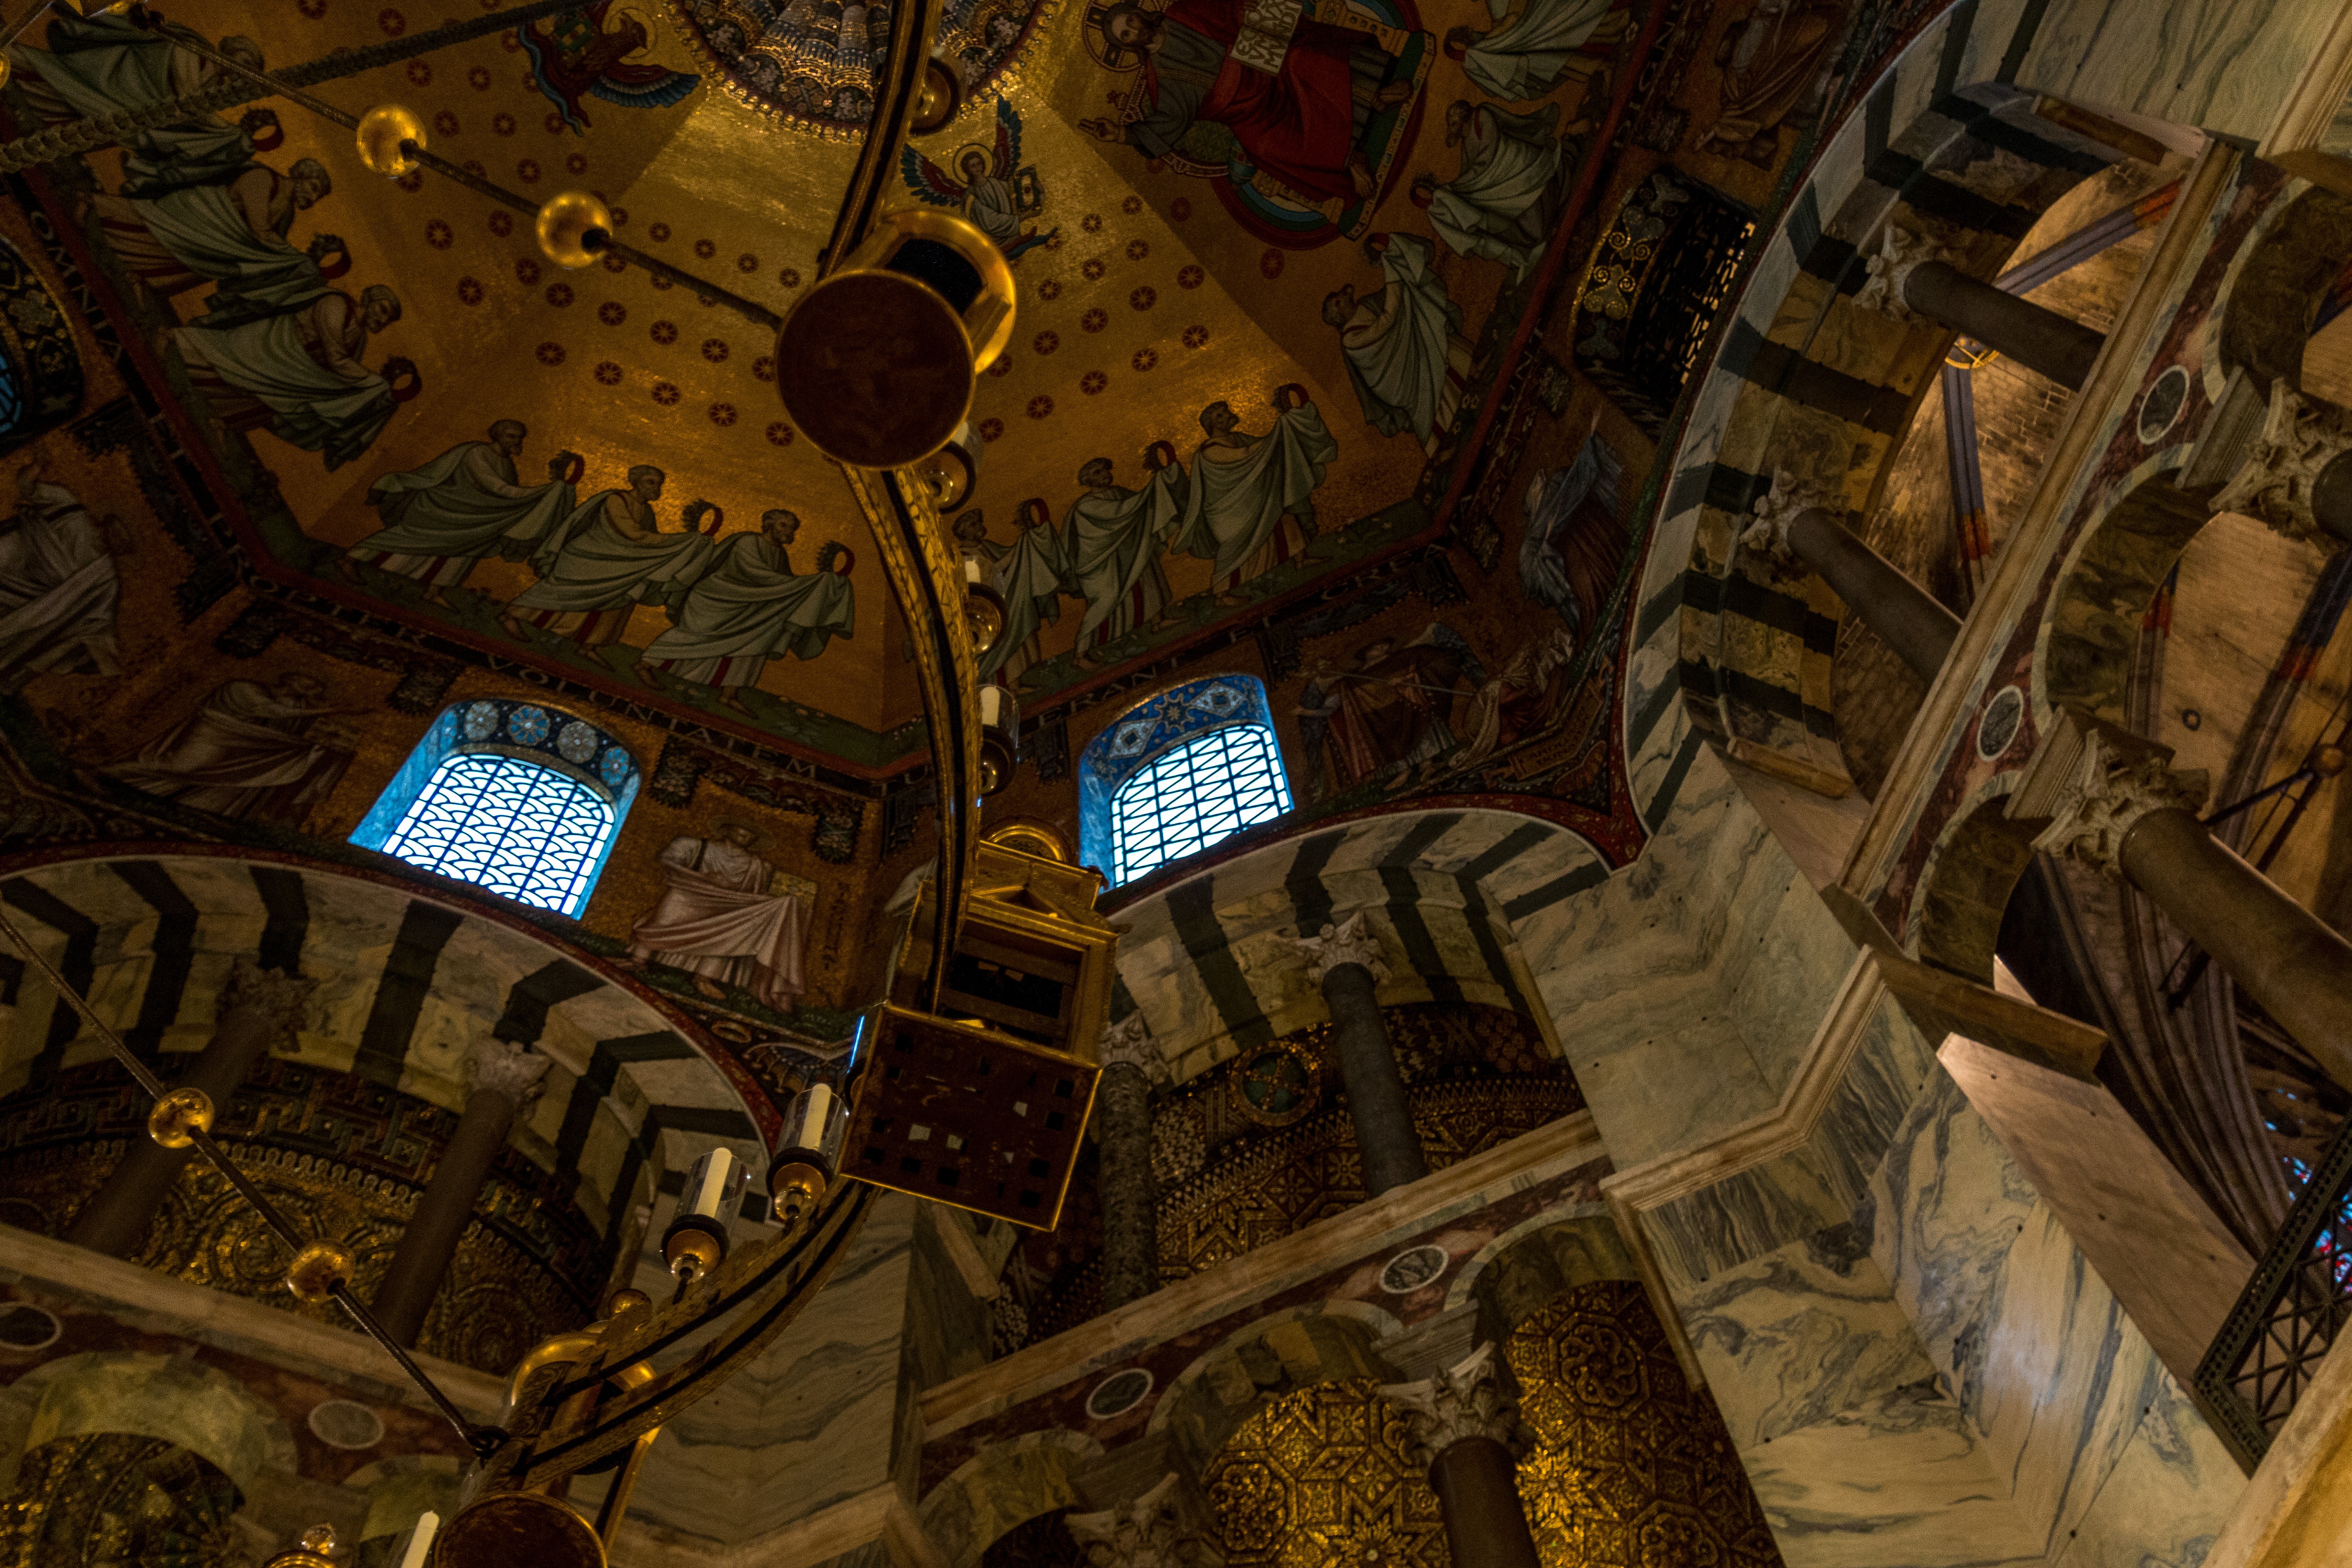
religion, landmark, church, cathedral, gold, mosaic, vault, dom, screenshot, aachen, house of worship, north rhine westphalia, church room, aachen cathedral, ancient history